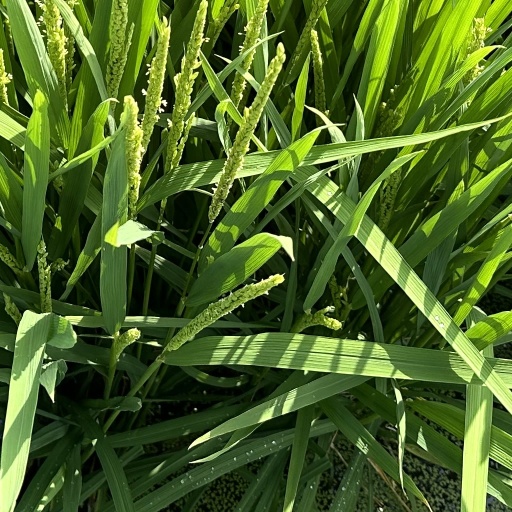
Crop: rice